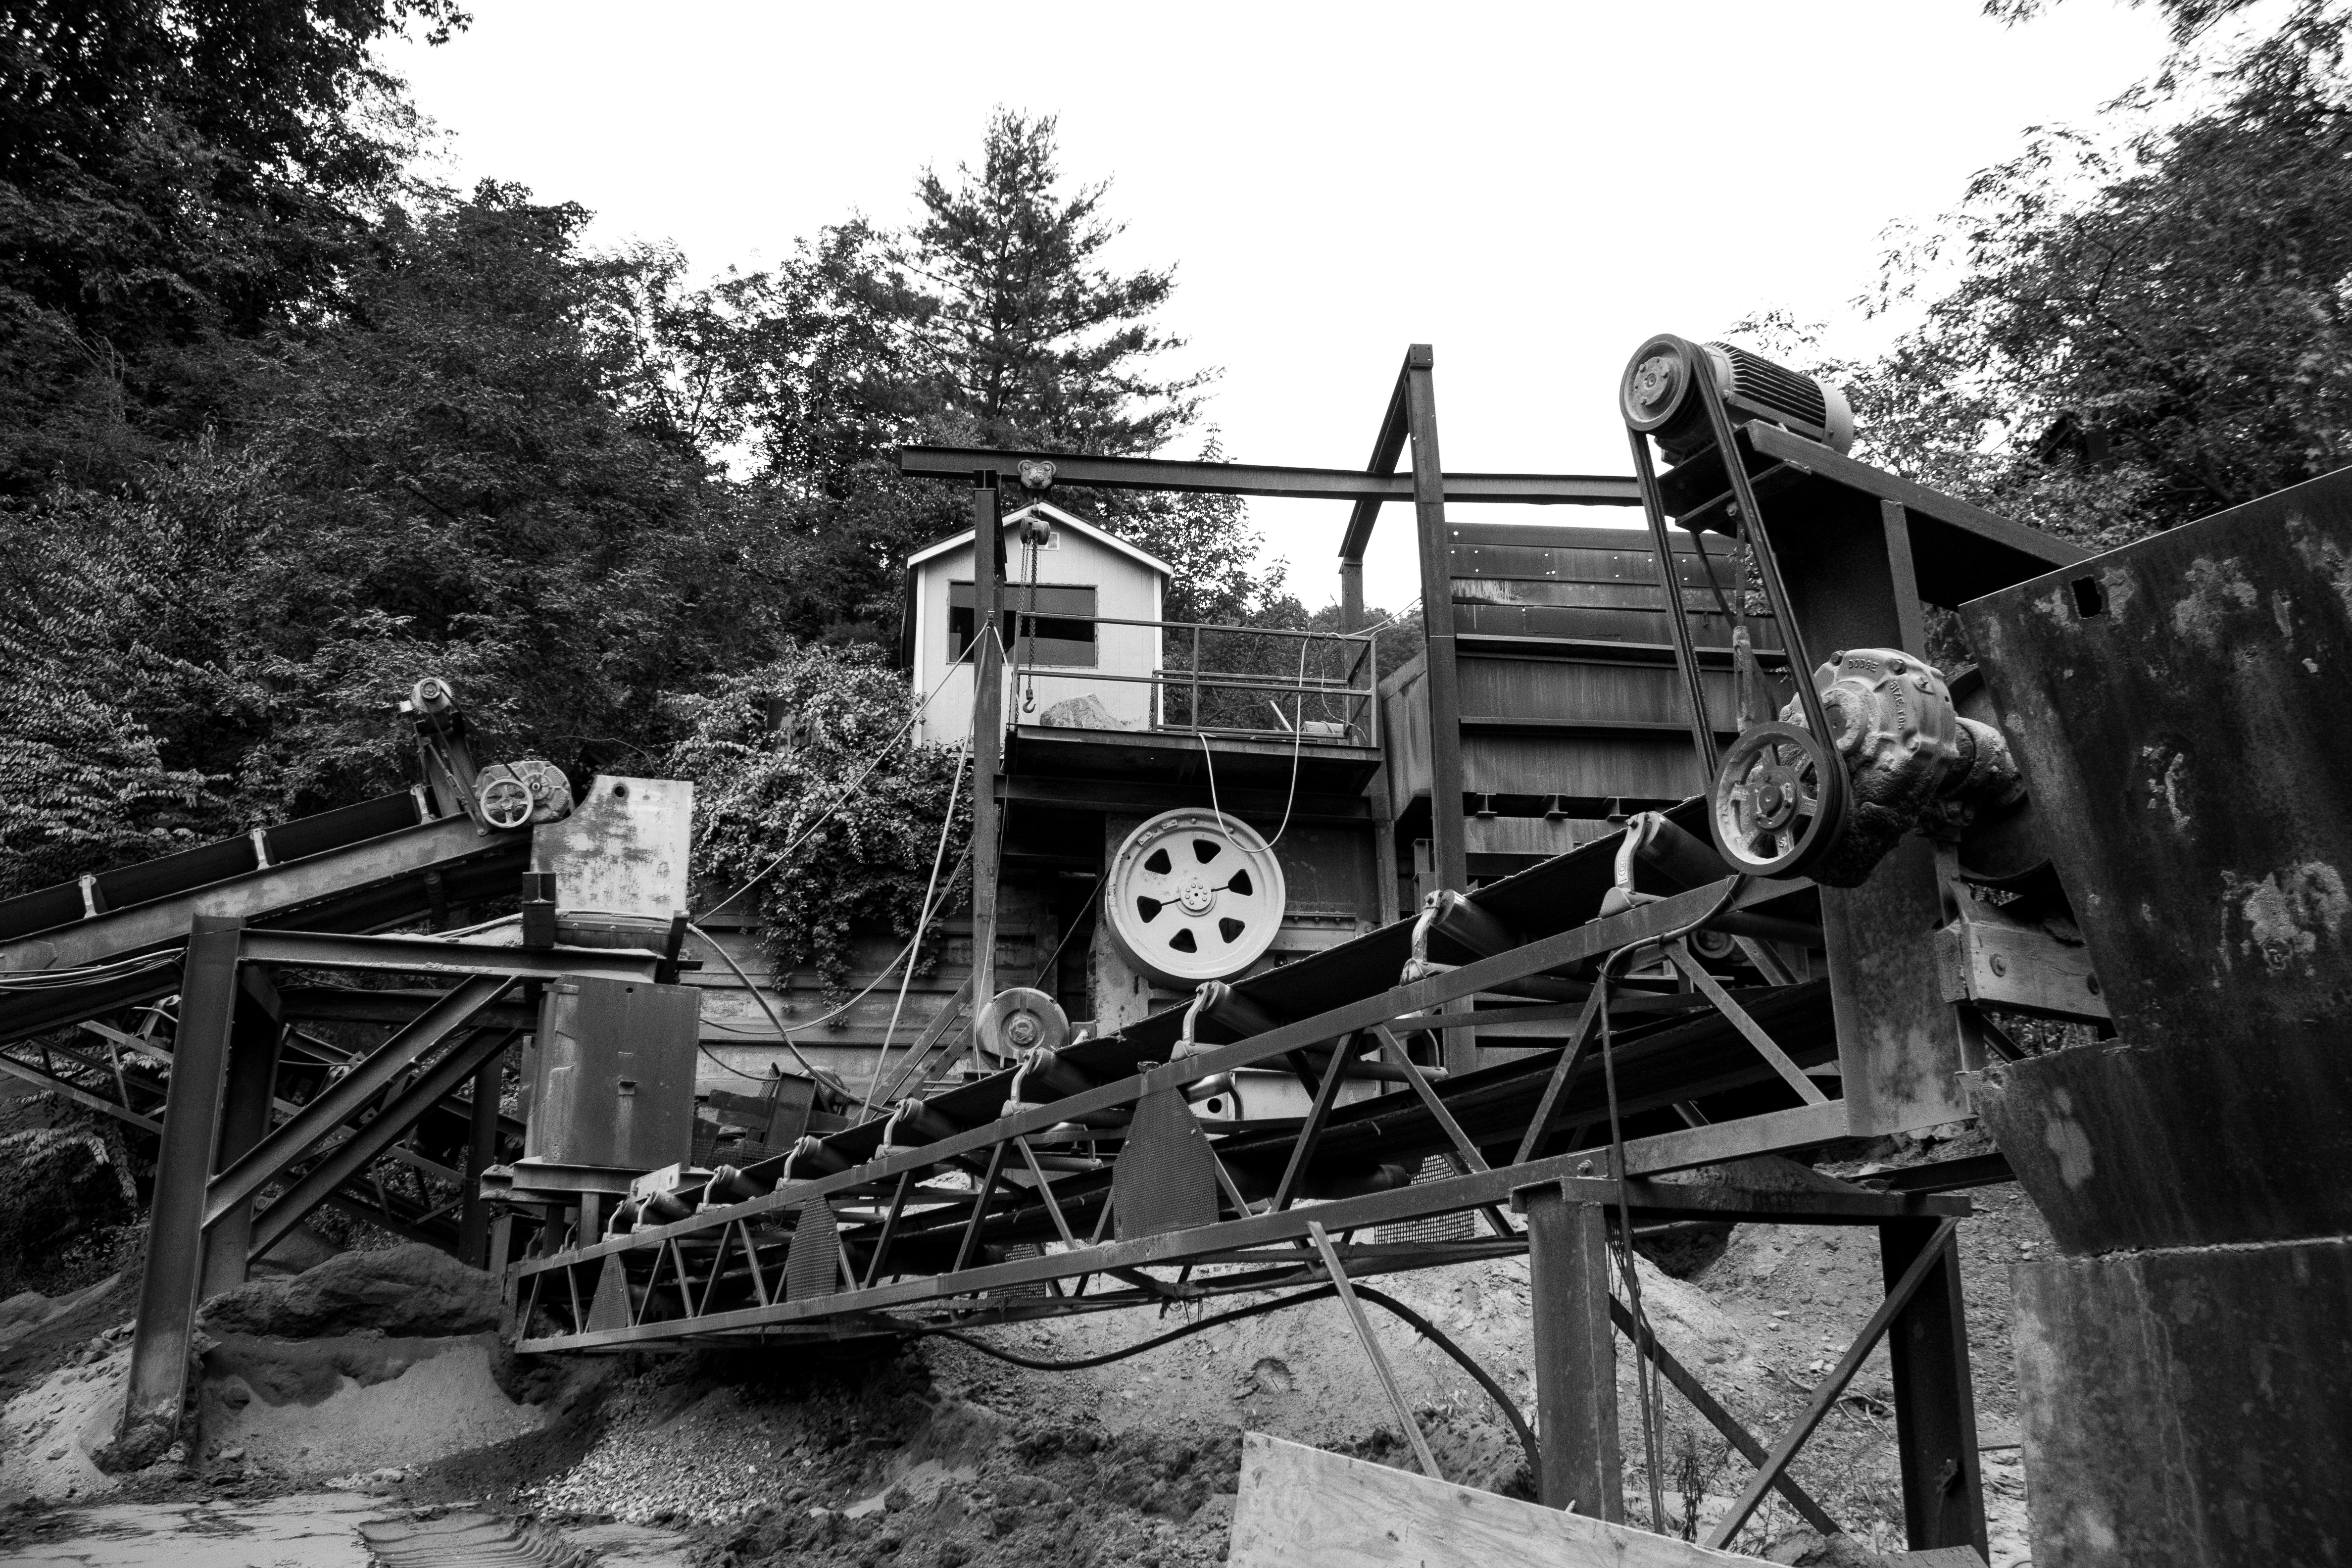
black and white, track, transport, vehicle, monochrome, locomotive, rail transport, monochrome photography, rolling stock